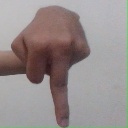
अक्षर: प